Harrisburg, Illinois

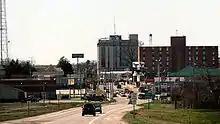
Harrisburg downtown (Crusoe's Island) as seen from far east Poplar Street (Route 13)

Two industrial zones were set up within the township in 1974 by the Saline County Industrial Development Co., one located in Dorrisville, and the other located near the Harrisburg-Raleigh Airport. The one in Dorrisville had the advantage of rail spur prior to the removal of the New York Central tracks. A Tax Increment Finance district was built on the property of the old rail yard north of the city where the Harrisburg Professional Park was built.